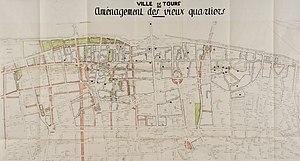
Ville de tours, projet PAEE , 1929, auteur inconnu
Le Vieux-Tours est un terme générique pour définir un ensemble de quartiers ou bourgs qui se sont réunis au cours du temps pour former le centre historique de la ville de Tours. Les quartiers du Vieux-Tours sont, d'ouest en est, Notre-Dame-la-Riche, Saint-Martin, Saint-Julien, Saint-Gatien, Saint-Pierre-des-Corps.